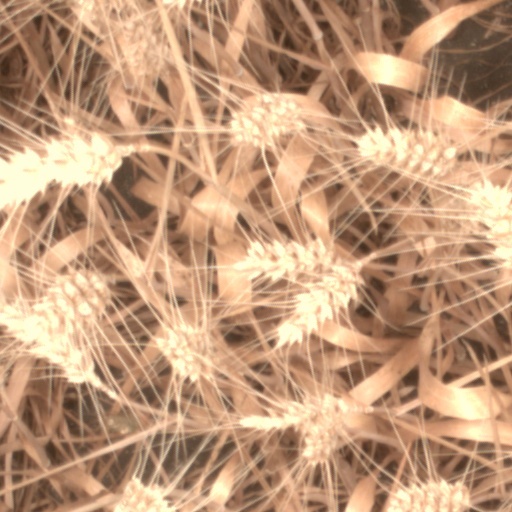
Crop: wheat